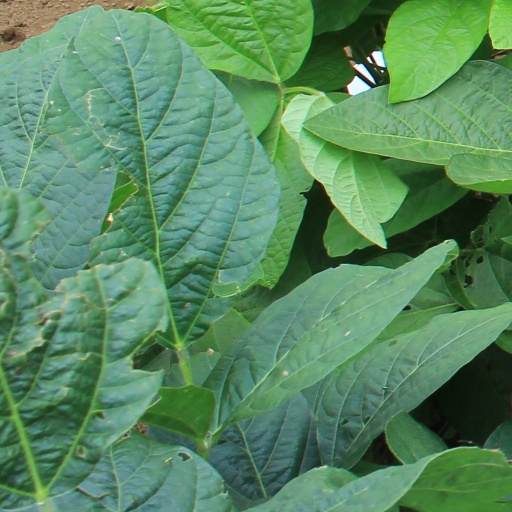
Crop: soybean